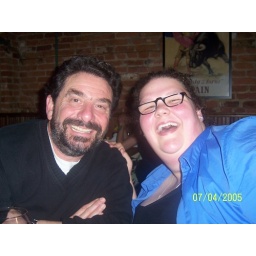
My favorite commito and I at the Tapas bar in Frederick. Yes, I am wearing his glasses